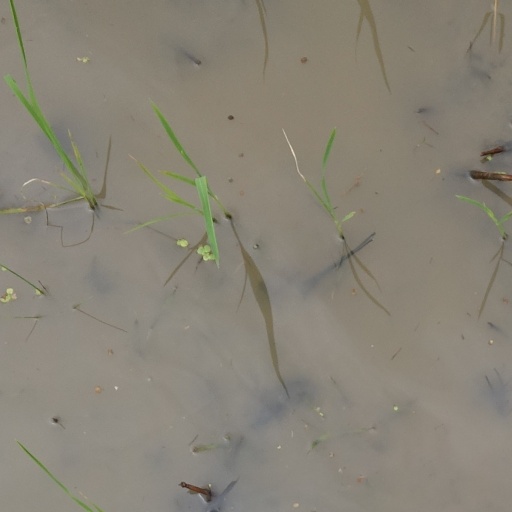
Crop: rice